Pelvicachromis sacrimontis

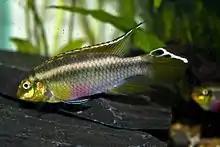
Male specimen

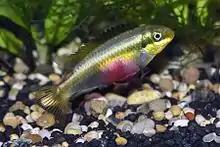
Female specimen

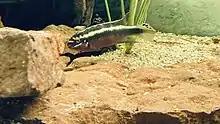
Male Sacrimontis

"P. sacrimontis" grows to a length of approximately with adult males some 15–25% larger than females. Sexual dimorphism and dichromatism is well developed. The body is generally brown and darker above than below. A broad dark mid-lateral band from the posterior edge of the operculum extending to the middle parts or the end of the caudal fin is almost always visible. A black dorso-lateral band reaches from the front of the head to about the end of the dorsal fin and is separated from the mid-lateral band by a pale, whitish to yellowish band of equal or lesser depth than the dark mid-lateral band. All specimens of "P. sacrimontis" have a dark spot on the outer edge of the operculum which is often bordered by light blue iridescent margins. There is a dark inter-orbital stripe and a second dark stripe from the anterior edge of the eye to the upper margin of the upper lips. A bluish iridescent stripe runs from the angle of the mouth to the posterior edge of the cheek. The upper edge of eye is golden-yellow. The pelvic fins have a blue margin on the anterior edge followed by a red then a blue submargin. The rest of the pelvic fin is reddish to violet. The pectoral fins are clear to pale yellowish. Some individuals have a few black spots in the upper parts of the caudal fin and/or in the soft dorsal fin parts. The caudal fin is rounded in both sexes. Some rays in the posterior parts of the dorsal and anal fins are pronounced, but always much longer in males. The red blotch on the belly can disappear in submissive or stressed specimens.